Edward Armitage

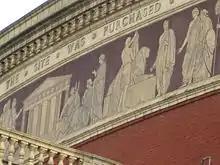
Frieze on the Royal Albert Hall showing part of "Princes, Art Patrons and Artists"

Edward Armitage (20 May 1817 – 24 May 1896) was an English Victorian-era painter whose work focused on historical, classical and biblical subjects.